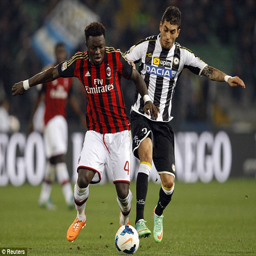
duel : football player fights for the ball with soccer player